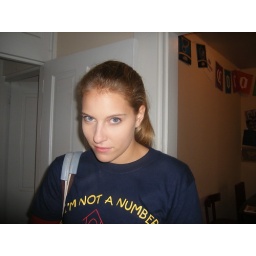
I had to go home and change after spilling marinara all over my pants